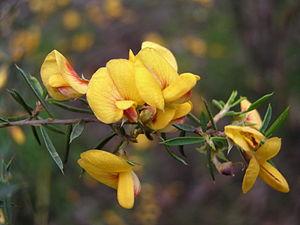
Pultenaea est un genre de plantes dicotylédones de la famille des Fabaceae, sous-famille des Faboideae, originaire d'Australie, qui comprend une centaine d'espèces acceptées.